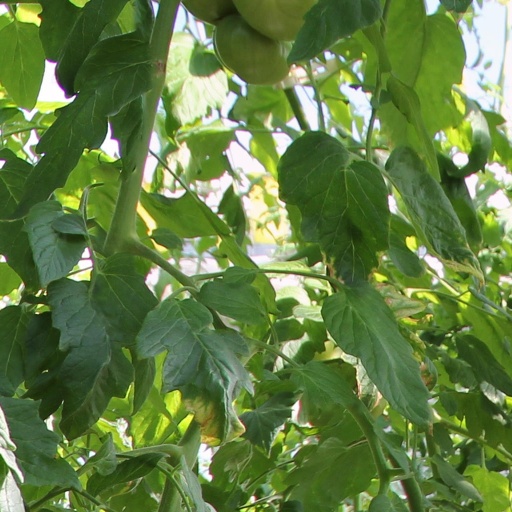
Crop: tomato